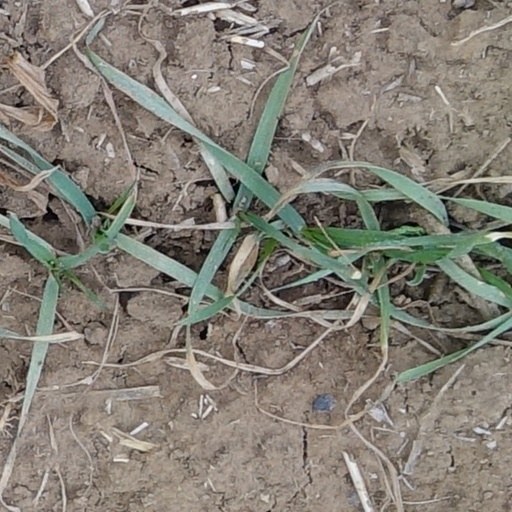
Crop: wheat